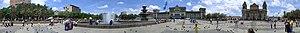
Guatemala, ou Guatémala, officiellement Nueva Guatemala de la Asunción, souvent nommée Ciudad de Guatemala pour la distinguer du nom du pays et du département, et dont le diminutif local est Guate, est la capitale économique, gouvernementale et culturelle de la République du même nom, et également la plus grande métropole d'Amérique centrale.